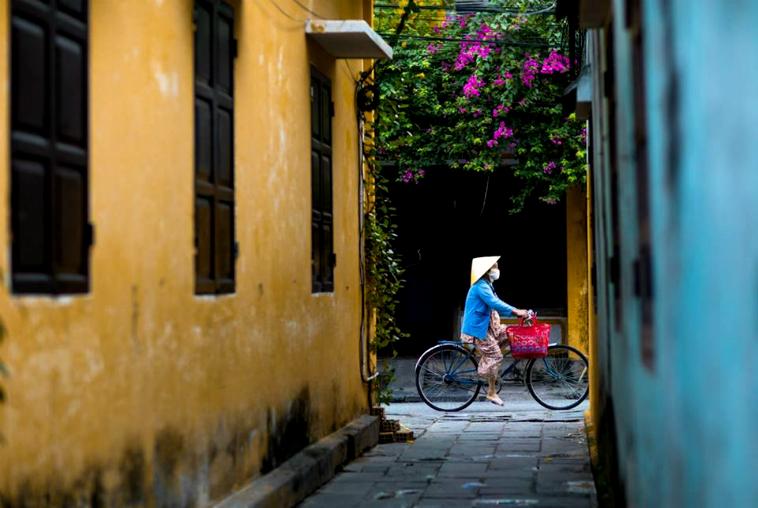
người phụ nữ đội nón lá đang đạp xe